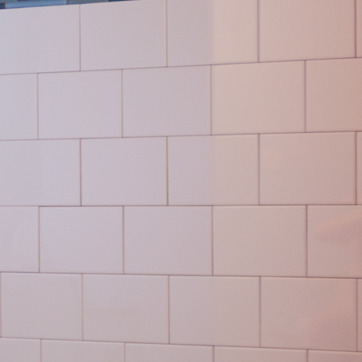
Material: tile